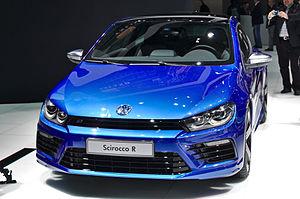
"La Scirocco est une automobile, de la gamme dite coupé de type ""2+2"", dérivée de la Volkswagen Golf dont il reprend toute la mécanique et la plateforme, qui a été commercialisée par la marque allemande Volkswagen de 1974 à 1988 en France, et jusqu'en 1992 en Allemagne. Il porte le nom d'un vent saharien violent, très sec et très chaud qui souffle sur l'Afrique du Nord.